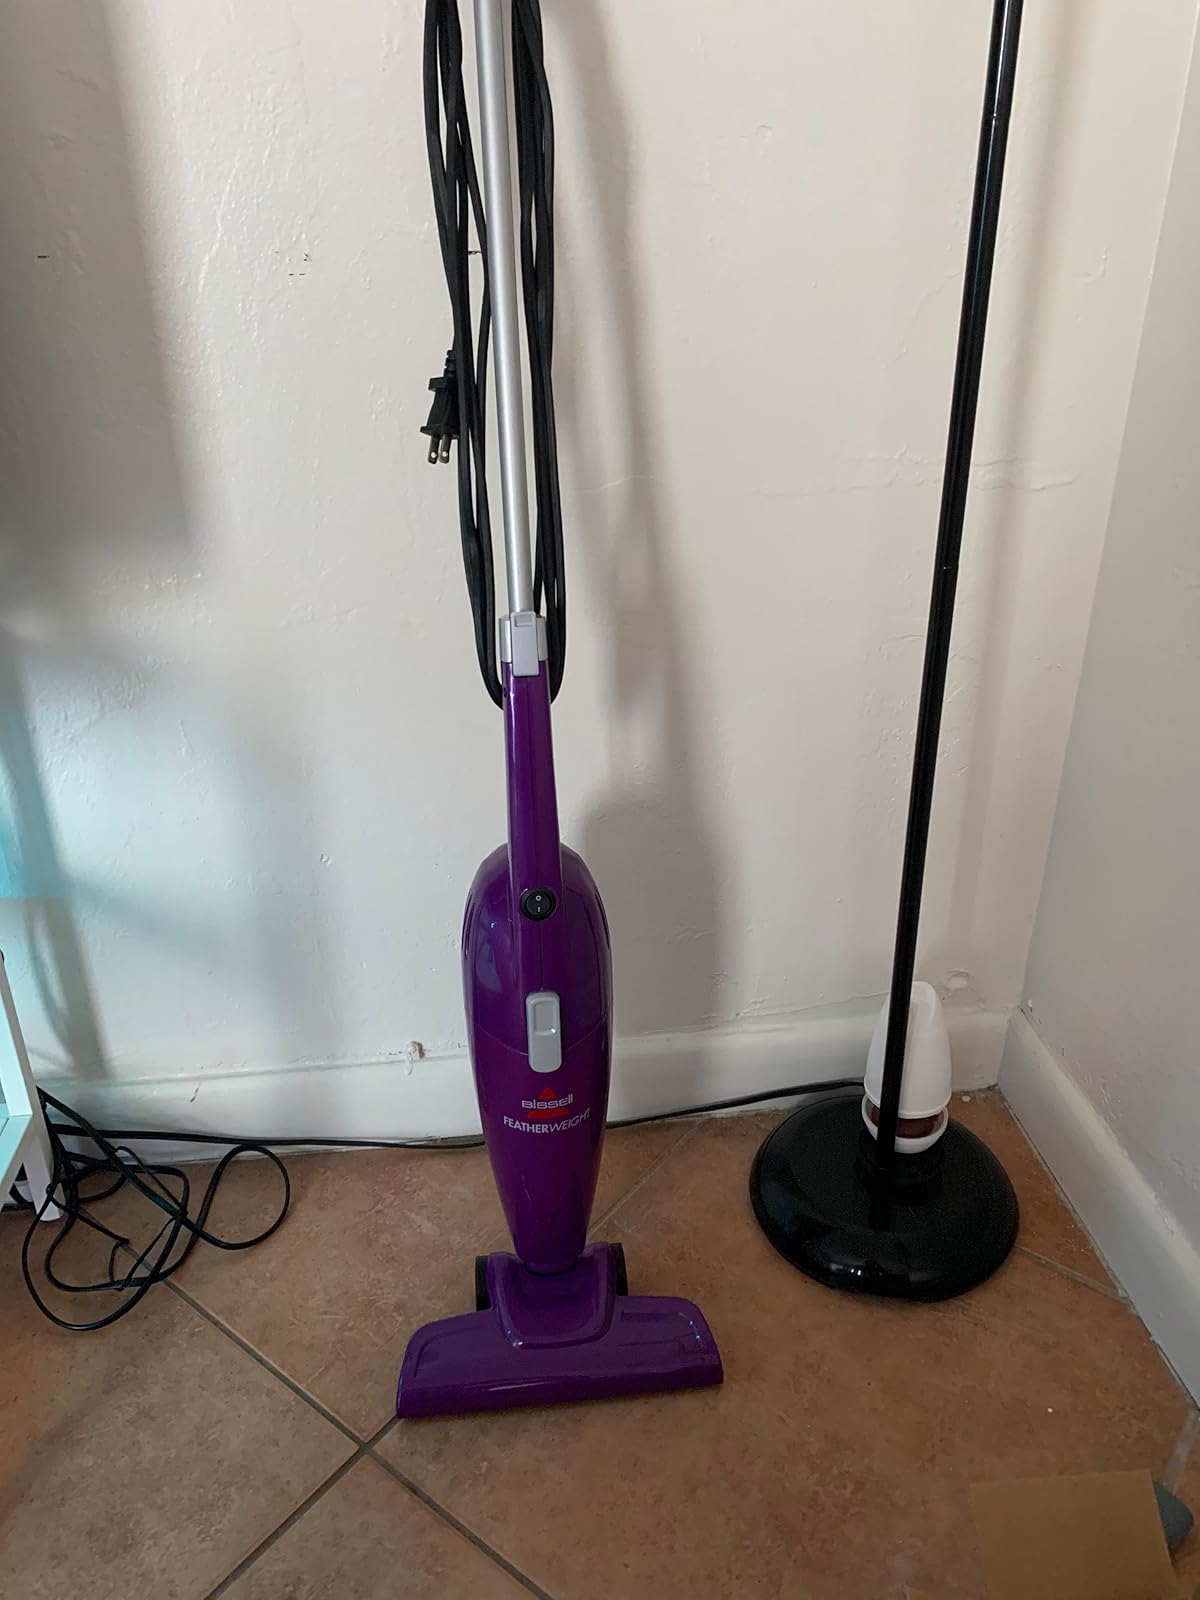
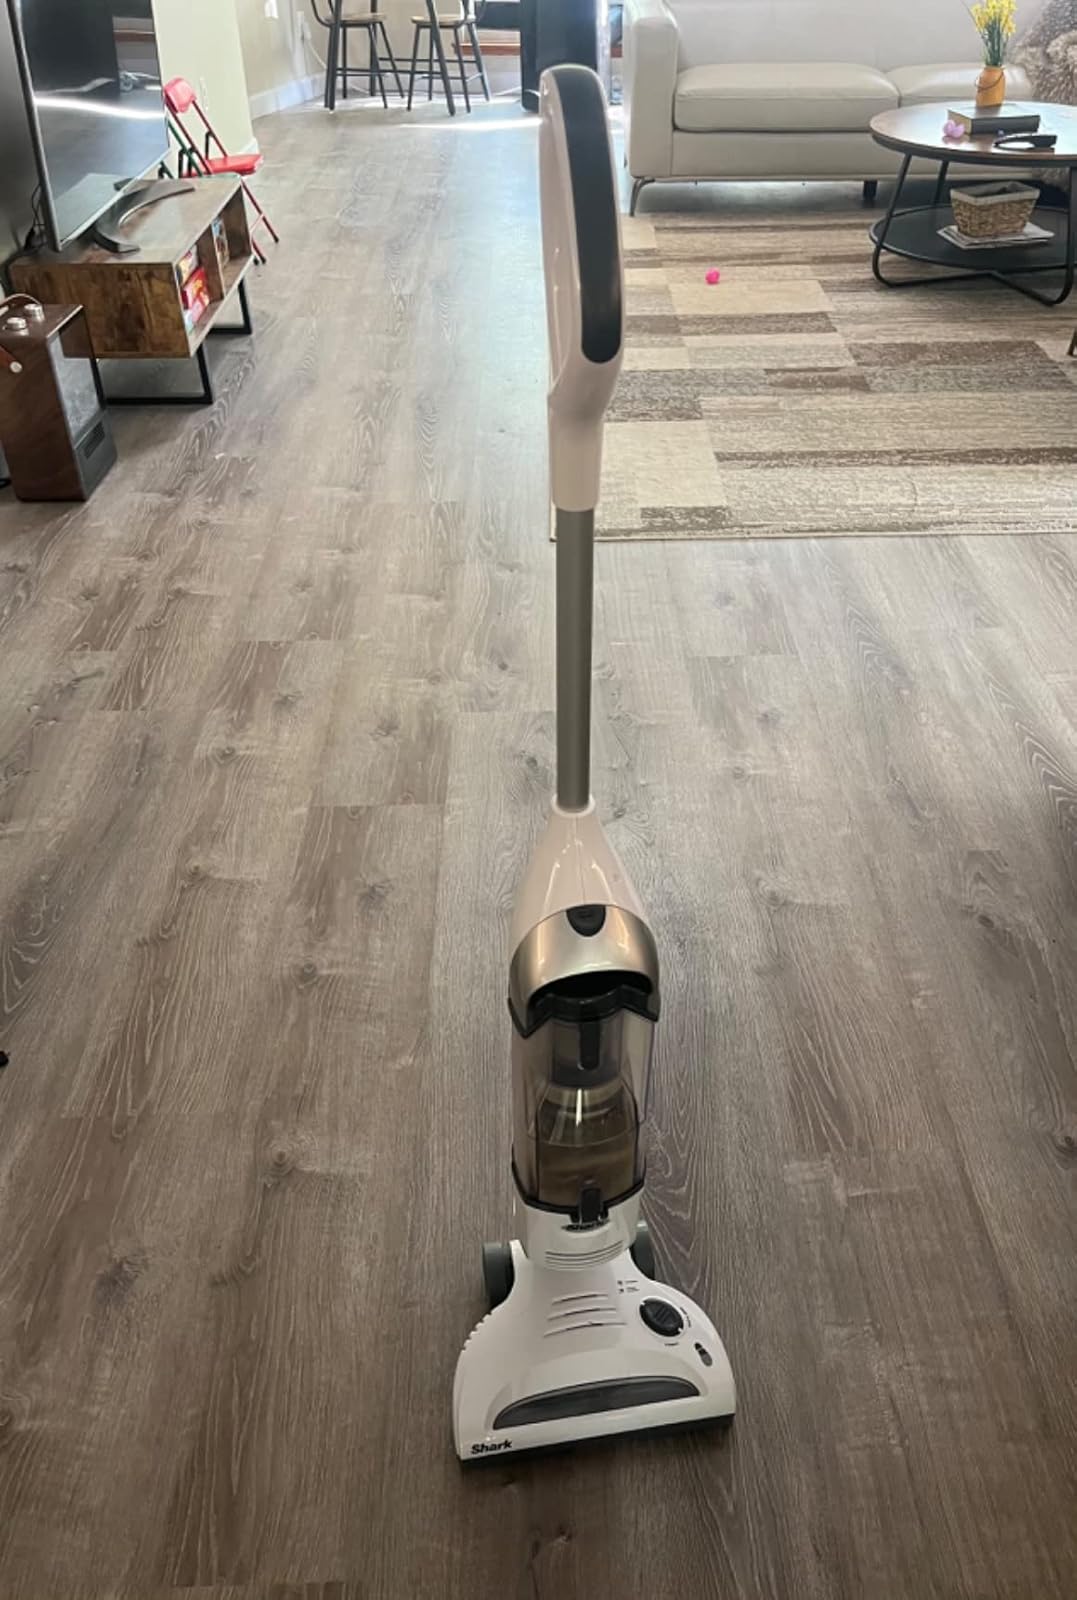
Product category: items_vacuum
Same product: no